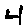
Label: 4